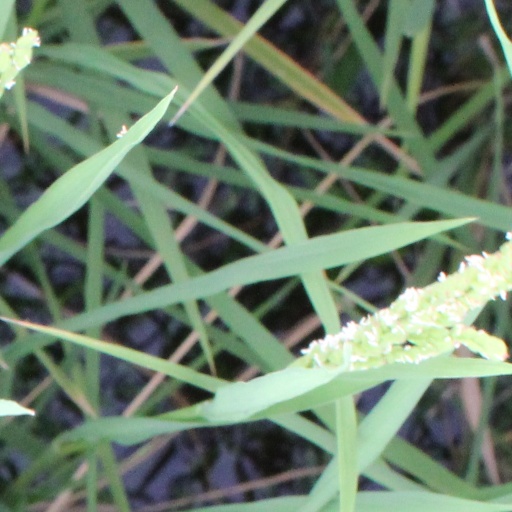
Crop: rice